Lai Chi Wo

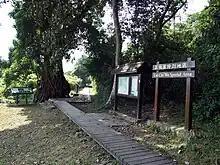
Lai Chi Wo Special Area

Lai Chi Wo walled-village and the houses inside adapt the structure of a typical Hakka village. There are 211 houses in the village, including 3 ancestral halls (the Tsang's ancestral Hall, the Wong's ancestral Hall and the Wong's Weixing ancestral Hall). 131 of the houses are single-storey buildings. Another 76 are double-storey, and the remaining four three-storey buildings. The village is structured in 3 rows and 9 columns.